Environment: real
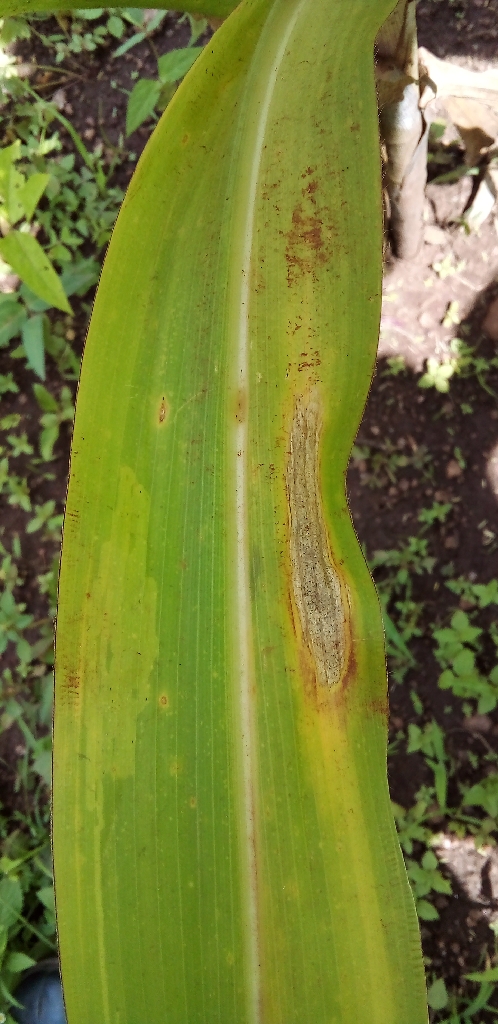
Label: northern_corn_leaf_blight